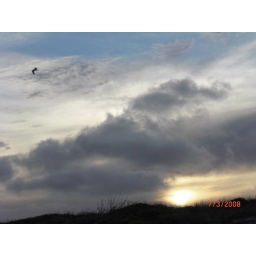
another bird in the sky